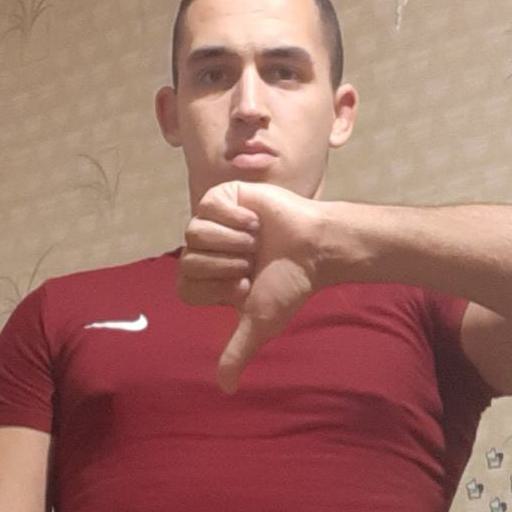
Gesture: dislike